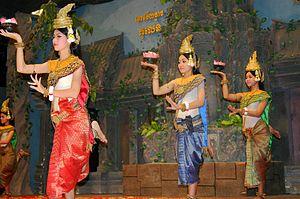
Cet article recense les pratiques inscrites au patrimoine culturel immatériel au Cambodge.